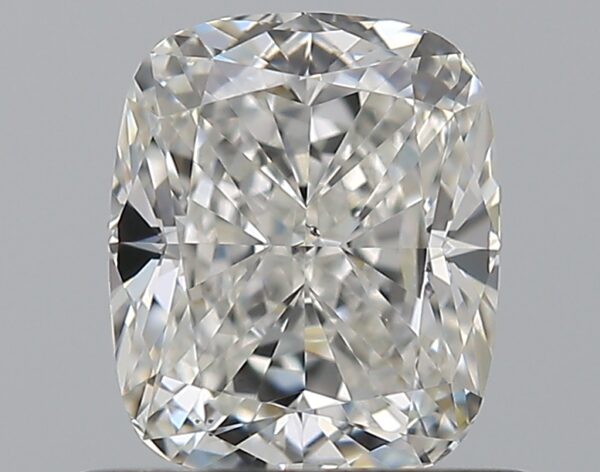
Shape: cushion
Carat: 0.9
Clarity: VS2
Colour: G
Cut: EX
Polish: EX
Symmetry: VG
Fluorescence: F
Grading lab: GIA
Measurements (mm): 5.96 x 4.98 x 3.47